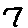
Label: 7